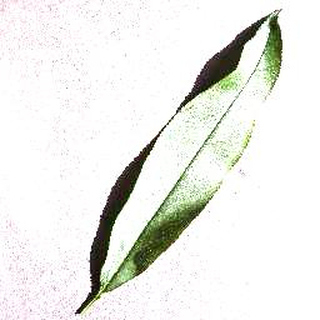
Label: healthy_peach